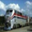
Label: train